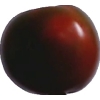
Label: tomato_maroon